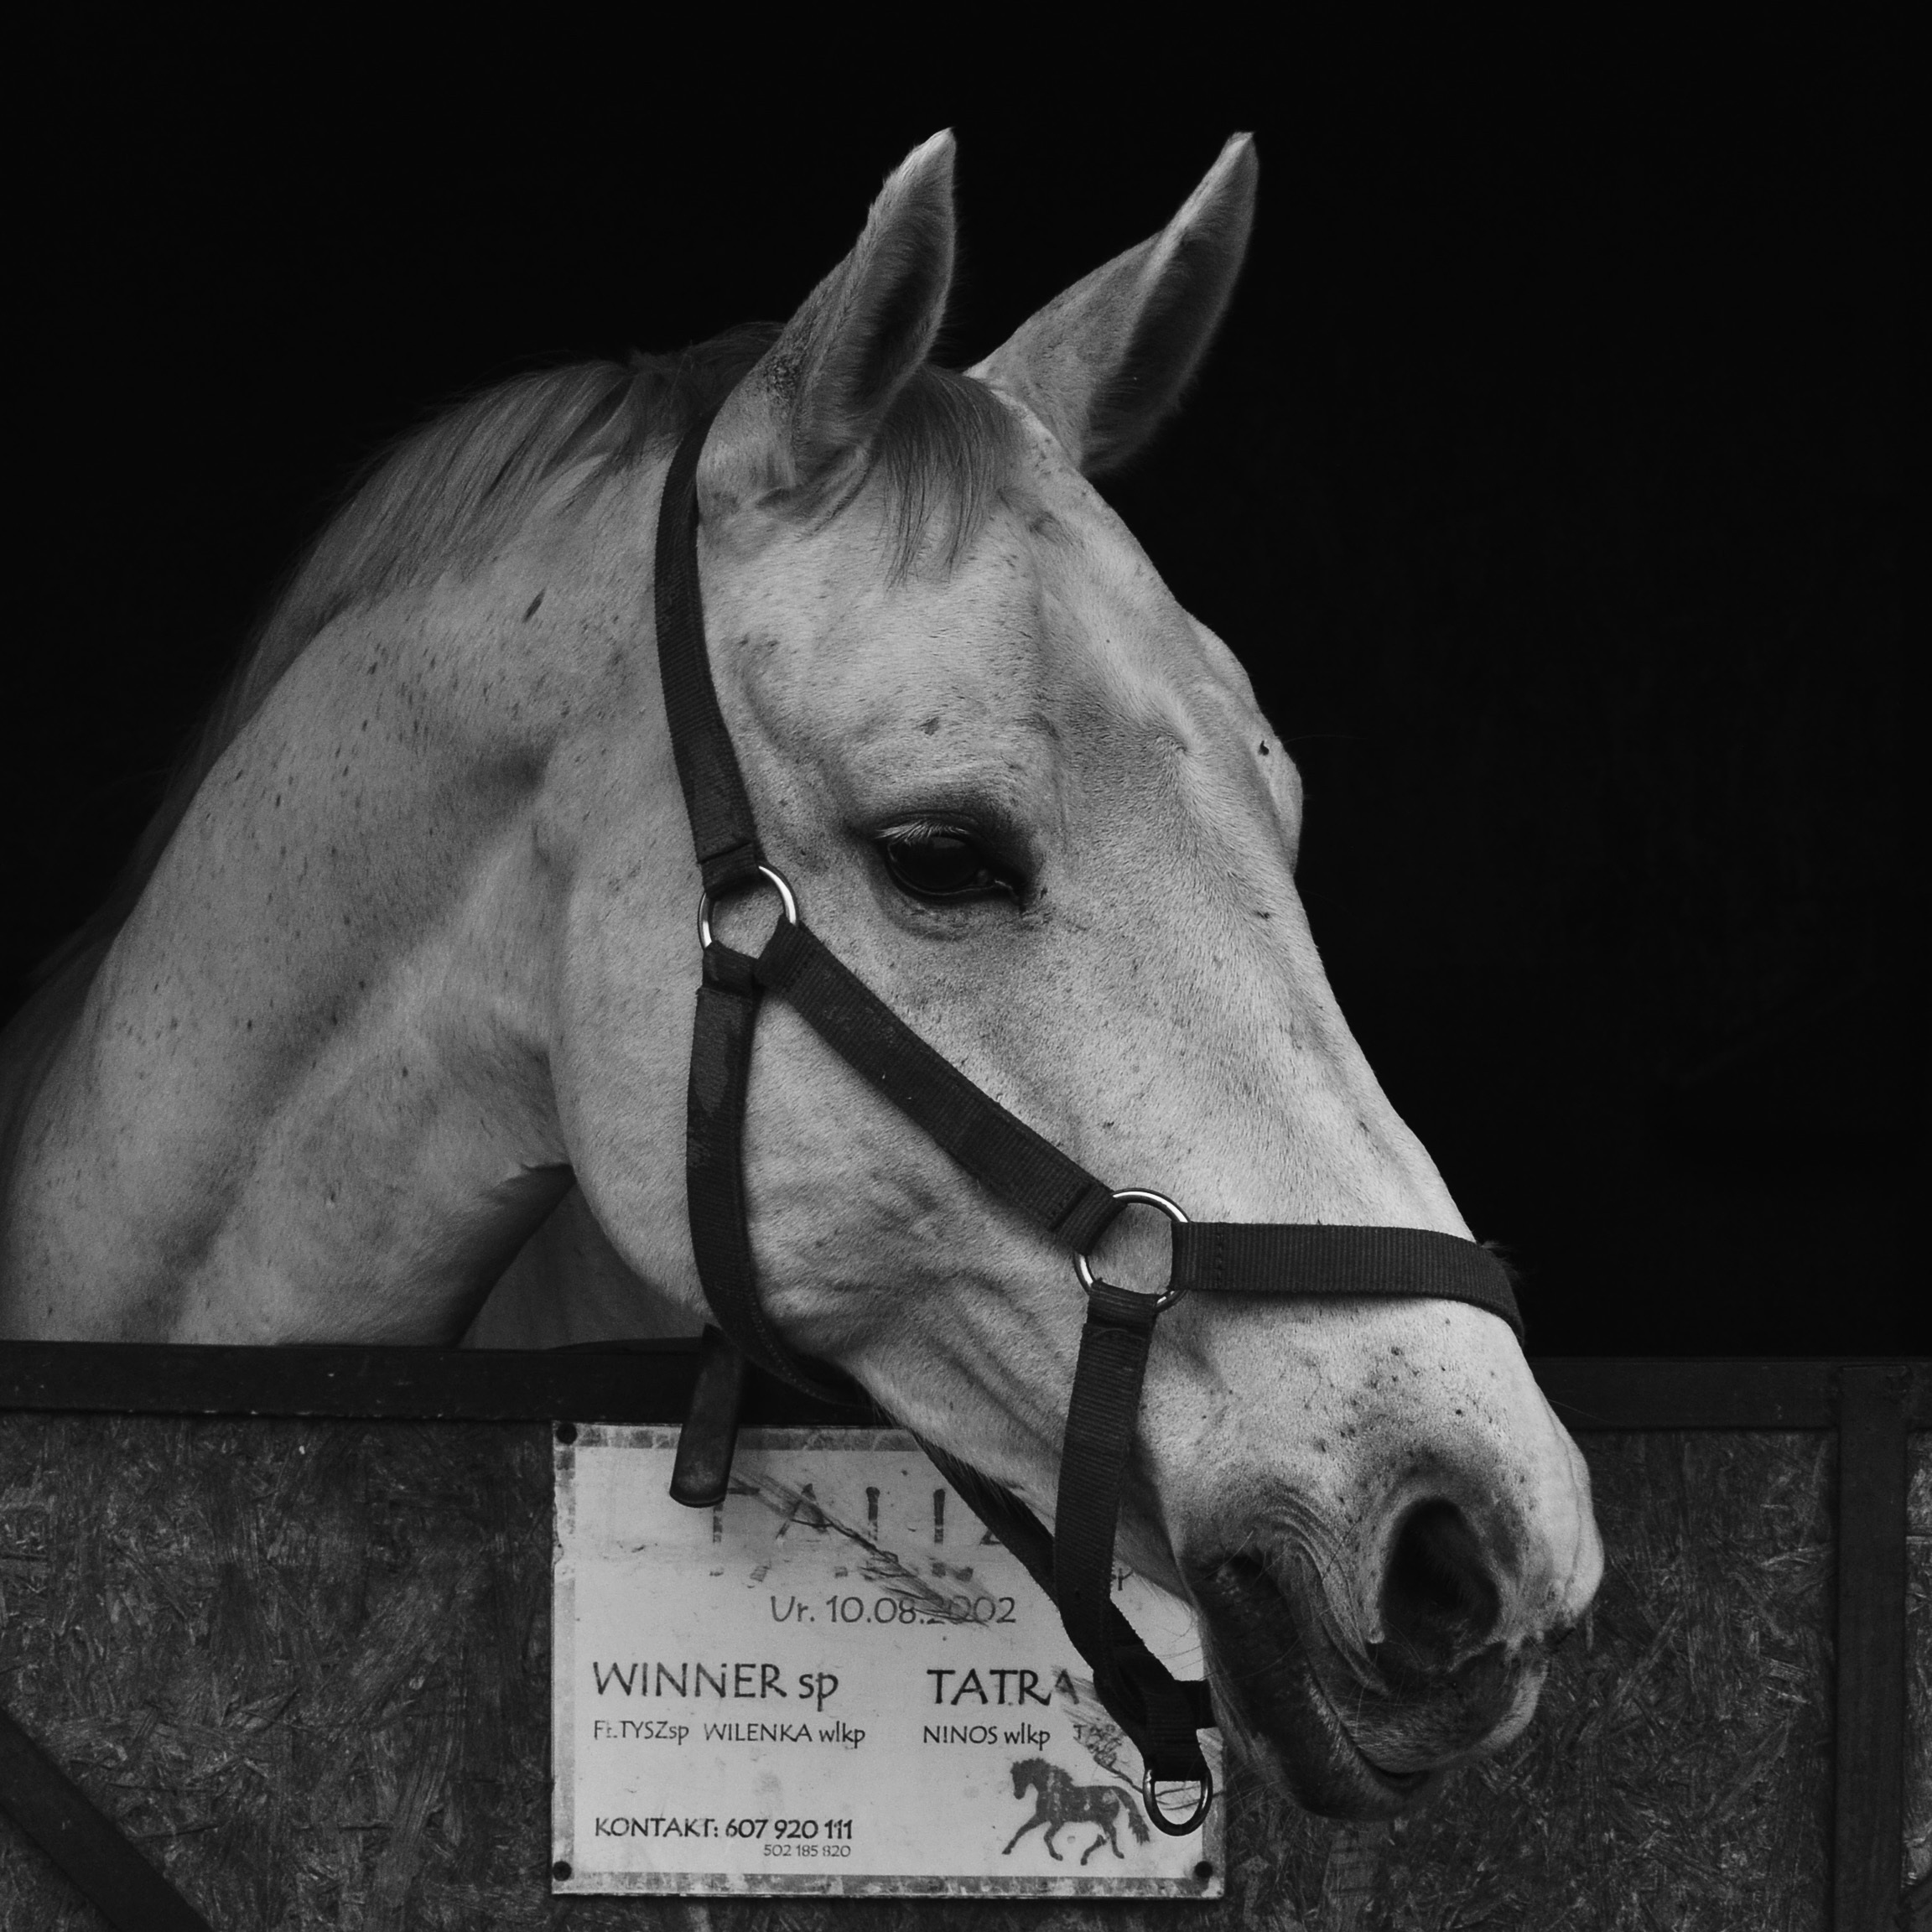
nature, black and white, white, sport, photography, animal, profile, portrait, horse, mammal, stallion, mane, black, monochrome, stable, bridle, art, head, mare, domestic, elegance, horse head, monochrome photography, horse like mammal